Richard Rabasa

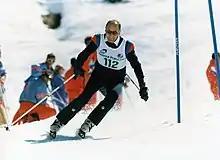

Richard Rabasa (5 July 1931 – 19 February 2011) was a French ski jumper. He competed in the individual event at the 1956 Winter Olympics.